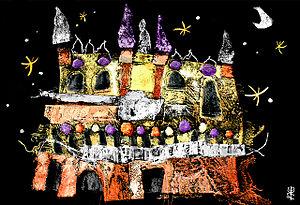
La collagraphie est une technique de gravure, basée sur le collage, pouvant utiliser plusieurs matériaux. Cette technique est apparue dans les années 1930 et 1940.